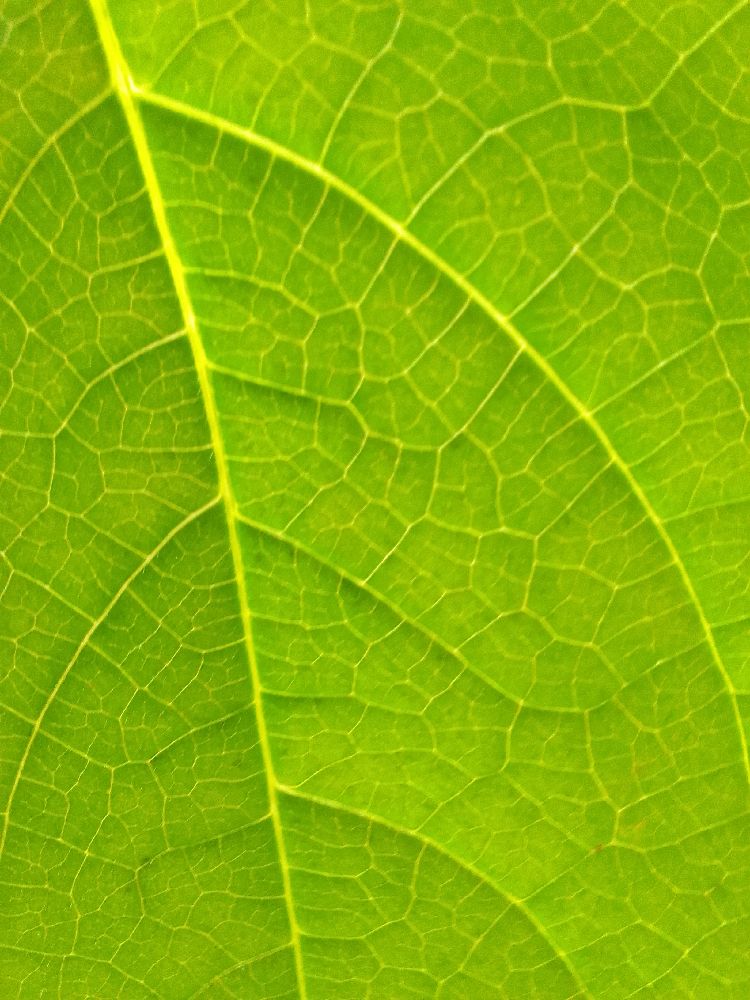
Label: healthy